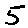
Label: 5